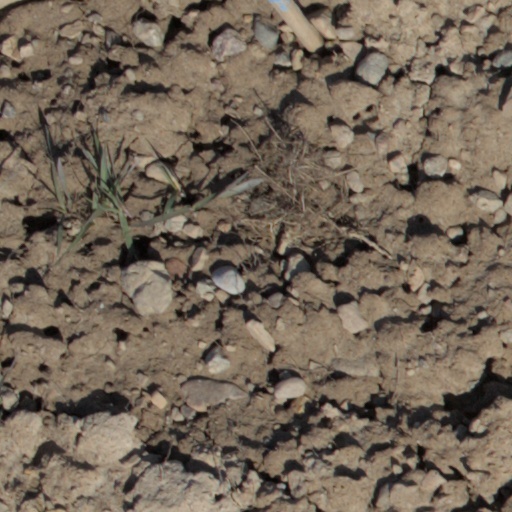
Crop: wheat